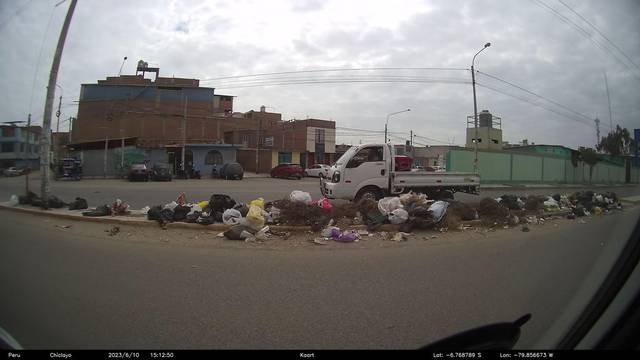
Region: Peru
Coordinates: -6.769, -79.857